Hyatt Regency Delhi

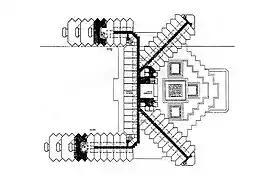
Hyatt Regency Delhi Design

Asian Hotels (North) Ltd was incorporated in 1980 and was promoted by R S Saraf, R K Jatia, Chaman Lal Gupta, three Non-Resident Indians together with Sushil Gupta and Shiv Jatia, their Indian Associates. The builders entered into a 10-year franchise agreement with Hyatt International, and the new hotel was the chain's first hotel in India. The hotel's construction was spurred by the Asian Games in 1982. The Hyatt Regency Delhi opened in 1983.